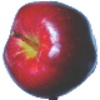
Label: Apple Red Delicious 1